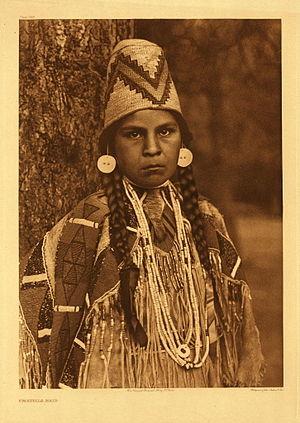
Les Umatillas sont une tribu amérindienne du plateau du Columbia, dans l’Oregon, aux États-Unis. Ils parlent traditionnellement la langue sahaptin.